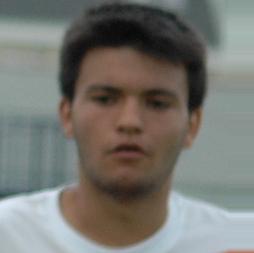
Age: 17